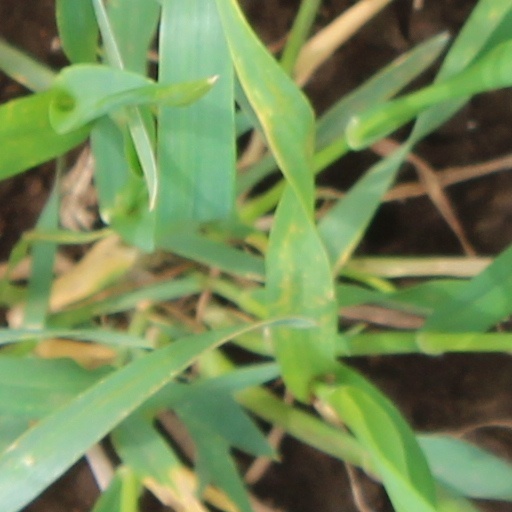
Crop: wheat